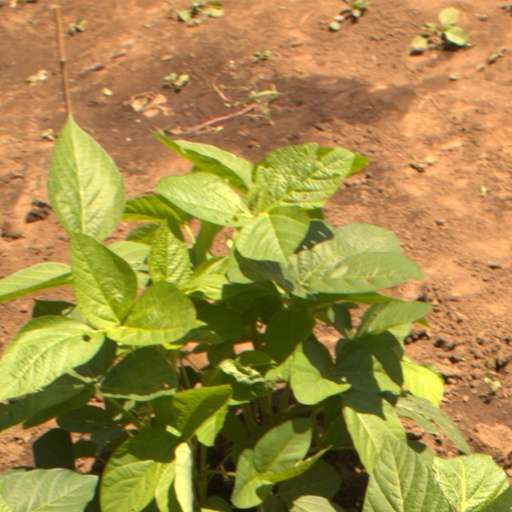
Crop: soybean